Mario Artist

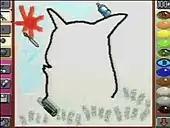
Screenshot from "Paint Studio" depicting an in-progress drawing of Pikachu

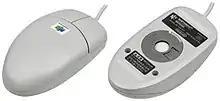
The "Paint Studio" package includes the Nintendo 64 mouse.

Mario Artist: Paint Studio, released on December 11, 1999, is a Mario-themed paint program. The user has a variety of brush sizes, textures, and stamps, with which to paint, draw, spray, sketch, and animate. The stock Nintendo-themed graphics include all 151 "Red"- and "Blue"-era Pokémon, "Banjo-Kazooie", and "Diddy Kong Racing" characters. Previously titled "Mario Paint 64" in development, "Paint Studio" has been described as the "direct follow-up" and "spiritual successor" to the SNES's "Mario Paint", and as akin to an Adobe Photoshop for kids.